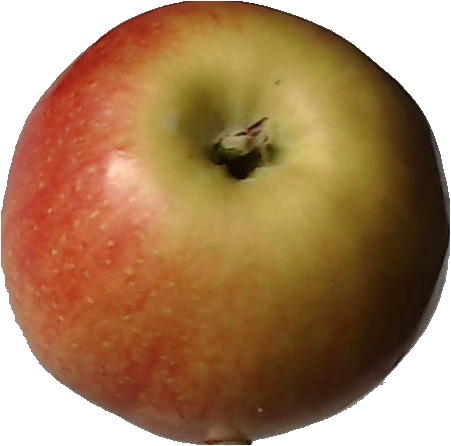
Label: apple_red_2